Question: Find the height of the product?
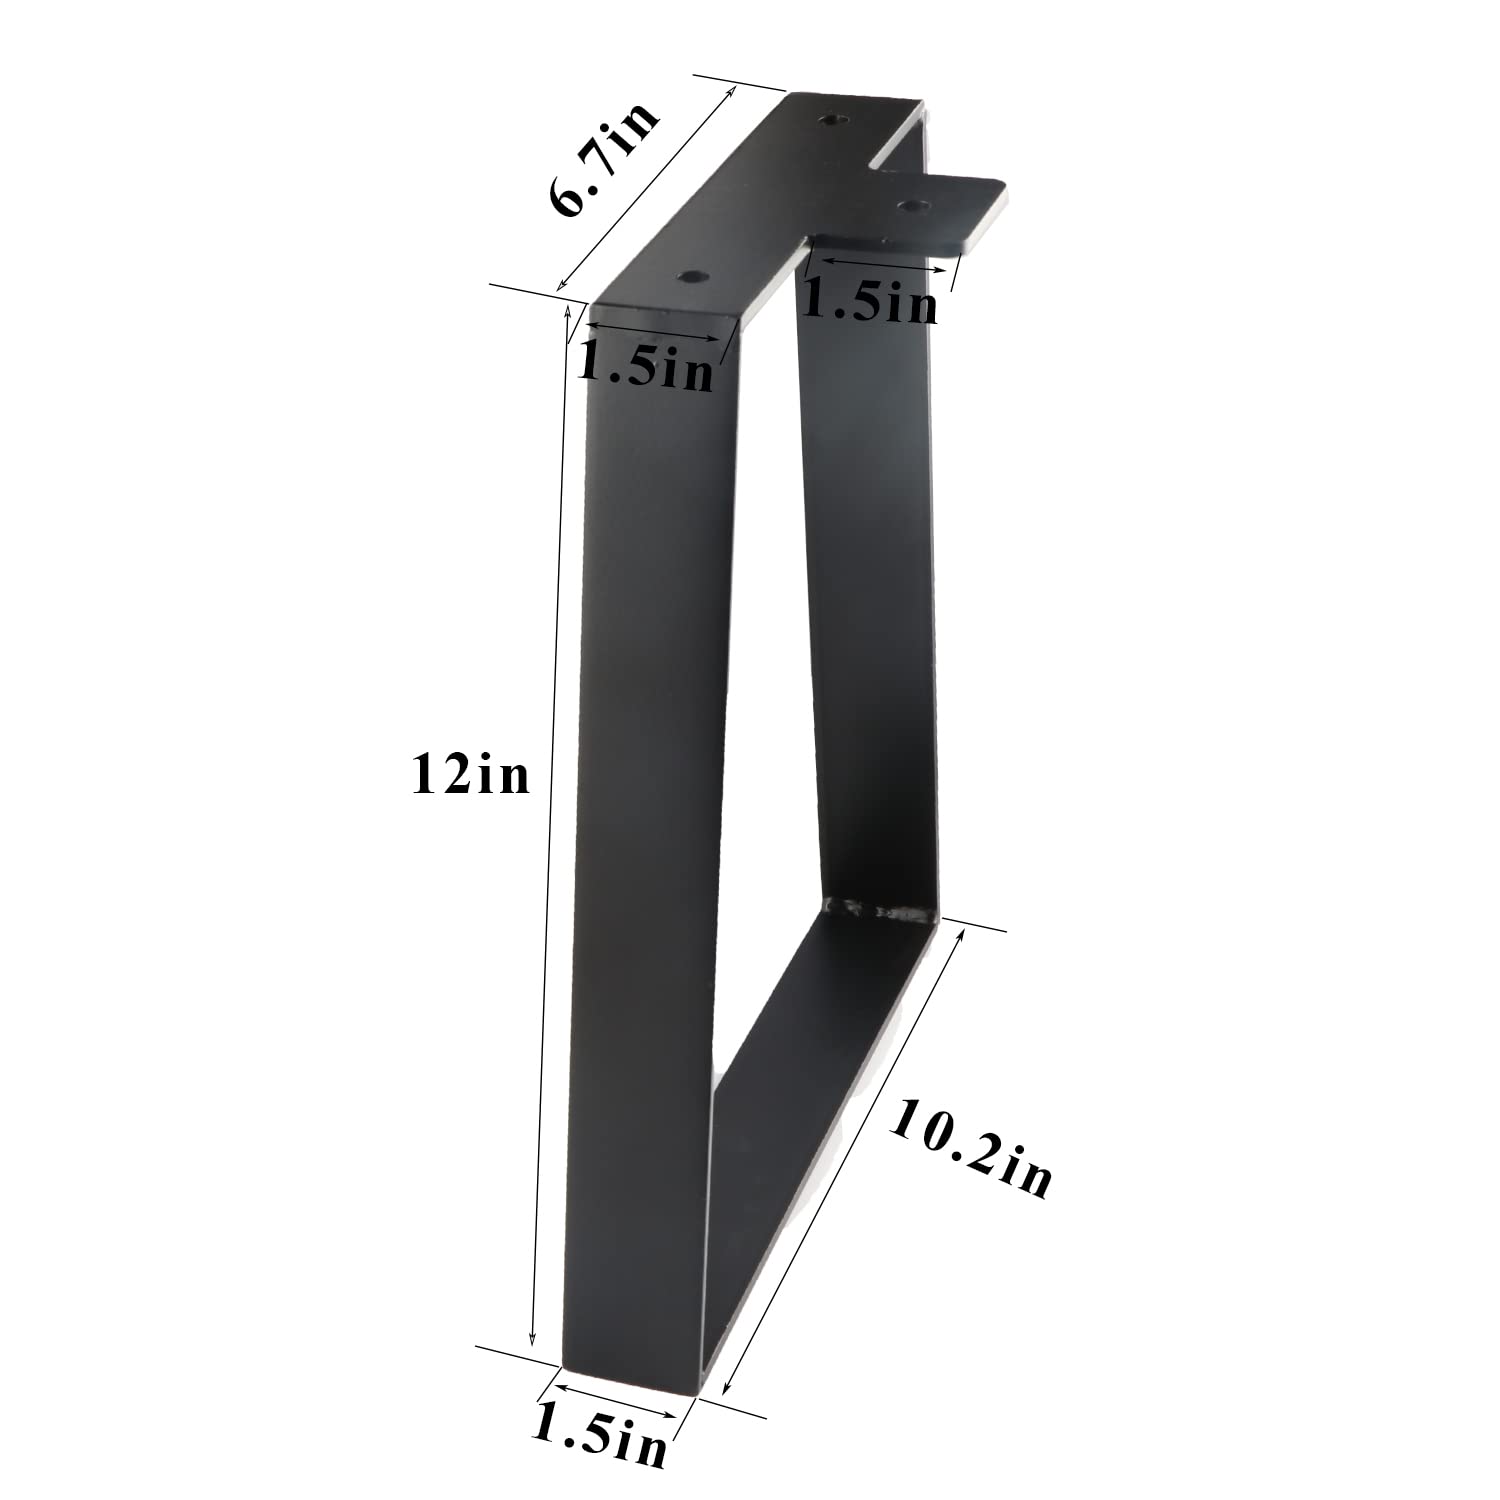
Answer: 12.0 inch